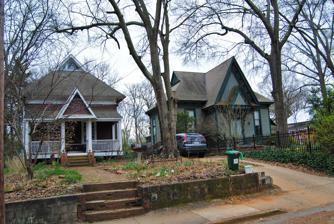
Building: Cobbham Historic District
Country: United States of America
Year built: 1834
Historic district in Georgia, United States United States historic place Cobbham Historic District U.S. National Register of Historic Places Location Roughly bounded by Prince Ave., Hill, Reese, and Pope Sts., Athens, Georgia Coordinates 33°57′32″N 83°23′31″W / 33.95889°N 83.39194°W / 33.95889; -83.39194 Area 117 acres (0.47 km 2 ) Built c. 1834 Developer John Cobb Architectural style Greek Revival, Late Victorian, Gothic Revival NRHP reference No. 78000973 Added to NRHP August 24, 1978 The Cobbham Historic District , in Athens, Georgia , is a historic district which was listed on the National Register of Historic Places in 1978.  It included 216 contributing buildings on 117 acres (0.47 km 2 ). The district is roughly bounded by Prince Ave., Hill, Reese, and Pope Streets.  It includes Greek Revival , Gothic Revival , and Late Victorian . It includes: Fire Station #2 James A. Sledge House , a Gothic Revival cottage which is separately listed on the National Register. Seney–Stovall Chapel , separately listed References